Fugløya, Svalbard

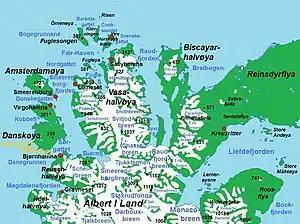
area map

Fugløya is an island in Albert I Land at Spitsbergen, Svalbard. It has a size of about 2.5 square kilometers, and is located off the peninsula Vasahalvøya, in the mouth of Fuglefjorden, and divides the fjord into two branches.